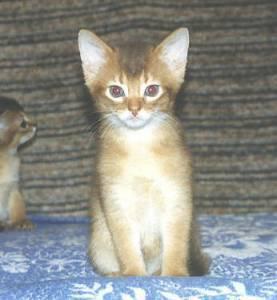
Abyssinian